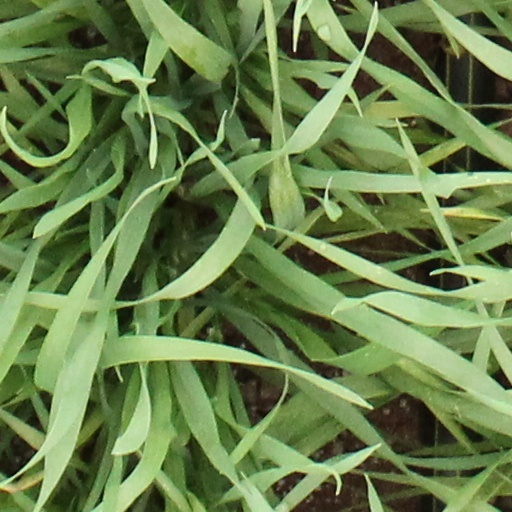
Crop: wheat